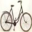
Label: bicycle